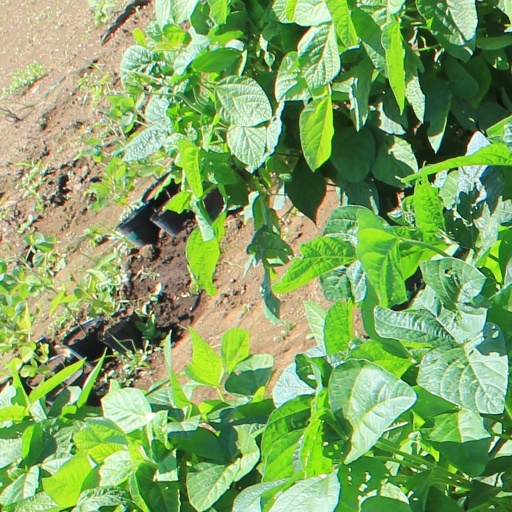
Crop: soybean